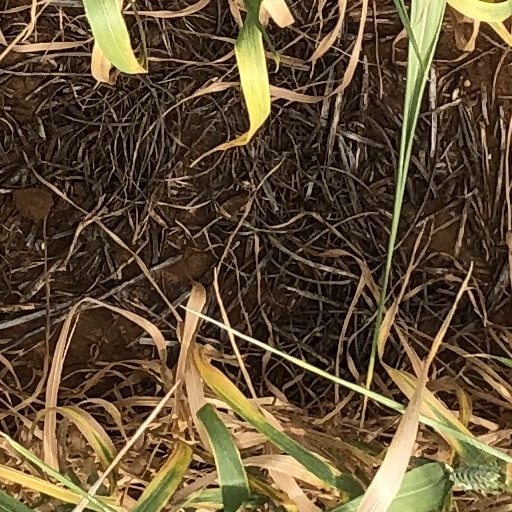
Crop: wheat